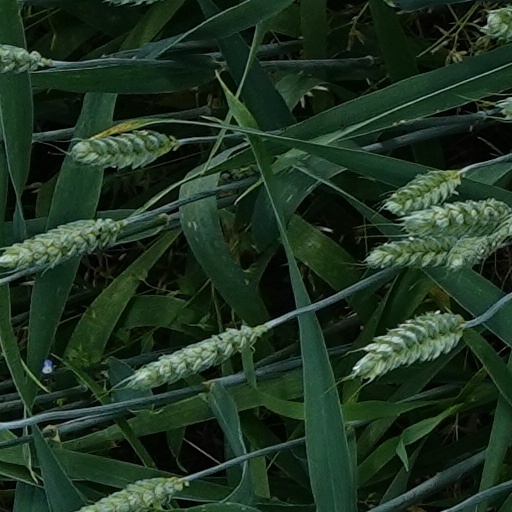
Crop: wheat